AND1

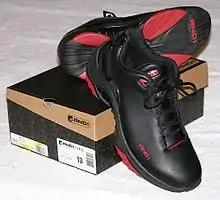
AND1 basketball shoes

AND1 began to recruit more and more NBA players to wear their product, including Latrell Sprewell, Kevin Garnett and Jamal Crawford. AND1 products began appearing at Foot Locker and FootAction. By the 2001 season, AND1 was second only to Nike in market share among NBA endorsees. They later became the second-largest basketball brand in the United States only eight years after their inception.